Jebrail uezd

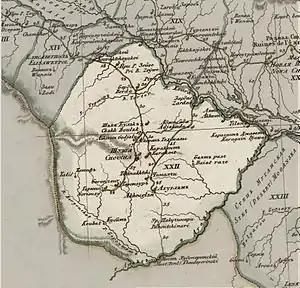
Karabakh Khanate on a map of 1823

The Jebrail "uezd", also known after 1905 as the Karyagino uezd, was a county ("uezd") of the Elizavetpol Governorate of the Russian Empire with its center in Jebrail (Jabrayil) from 1873 until its formal abolition in 1921 by the Soviet authorities.